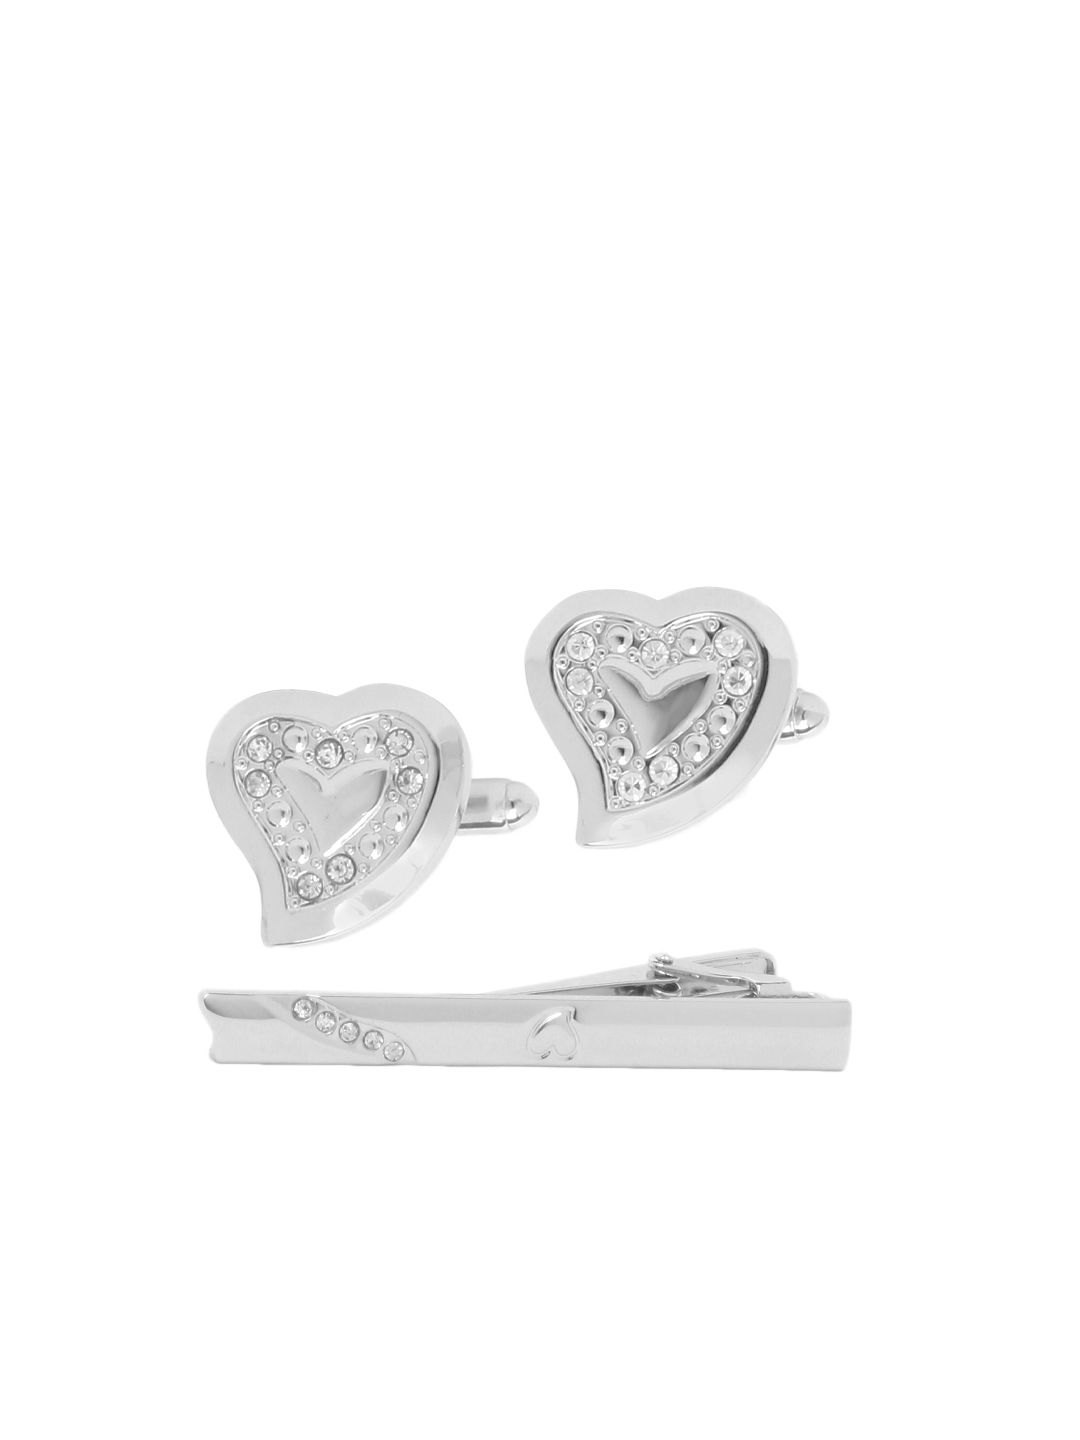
Hakashi Men Steel Cufflinks
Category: Accessories / Cufflinks / Cufflinks
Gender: Men
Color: Steel
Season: Summer 2012
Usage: Casual